Tiny Thornhill

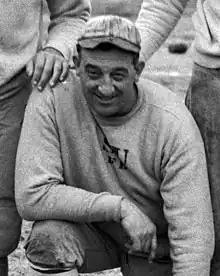
Thornhill in 1934

Claude Earl "Tiny" Thornhill (April 14, 1893 – June 30, 1956) was an All-American college football player at Pittsburgh and the head football coach at Stanford from 1933 to 1939.